São Paulo Revolt of 1924

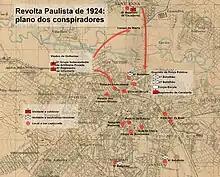

Through 1924, conspiracy leaders met several times in Jundiaí and São Paulo to set starting dates for the movement. This definition, and the compromises of who would go first, were complicated. On 24 February, a faction led by Joaquim Távora advocated an early date, while another faction, represented by Bertoldo Klinger, considered the action premature. Távora's faction prevailed.